Ashwood School Gymnasium and Auditorium

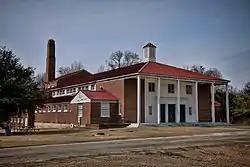

Ashwood School Gymnasium and Auditorium is a historic school gymnasium and auditorium located at Ashwood near Bishopville, Lee County, South Carolina. It was built in 1938 to serve Ashwood Plantation, the first and largest of the Resettlement Administration (RA) project tracts in South Carolina. The building served as the school and community gymnasium and as an auditorium for dramatic performances and films. It is a one-story building with a simplified Colonial Revival style popular in the 1930s in government-sponsored construction.